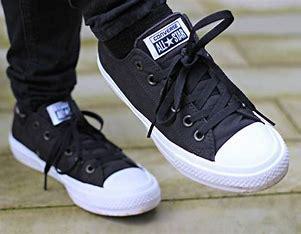
Brand: Converse
Model: Chuck Taylor All Star Ii